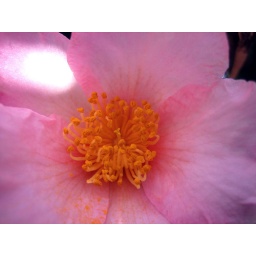
taken on my walking road. It was clear and cold today.This flower was blooming in the shade.